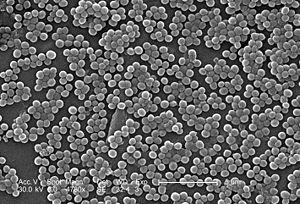
La mucoviscidose ou fibrose kystique est une maladie génétique, affectant les épithéliums glandulaires de nombreux organes. C'est la maladie génétique létale à transmission autosomique récessive la plus fréquente dans les populations de type europoïde, alors qu'elle est très rare dans les populations africaines et asiatiques. Elle est liée à des mutations du gène CFTR sur le chromosome 7, entraînant une altération de la protéine CFTR. Cette protéine est un canal ionique perméable au chlore, au thiocyanate dont la fonction est de réguler le transport du chlore à travers les membranes cellulaires. Son dysfonctionnement provoque une augmentation de la viscosité du mucus et son accumulation dans les voies respiratoires et digestives. La maladie touche de nombreux organes mais les atteintes respiratoires sont prédominantes et représentent l'essentiel de la morbidité. La forme clinique la plus fréquente associe troubles respiratoires, troubles digestifs et troubles de la croissance staturopondérale. D'évolution chronique et progressive, la maladie s'exprime souvent tôt dès la petite enfance même s'il existe des formes frustes de diagnostic tardif.
Le Staphylococcus aureus résistant à la méticilline ou, en anglais : Methicillin-resistant Staphylococcus aureus est un Staphylococcus aureus caractérisé par sa résistance à un antibiotique, la méticilline.